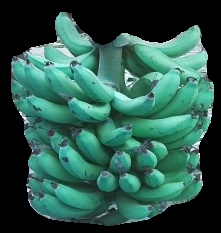
Variety: pachbale
Grade: grade3